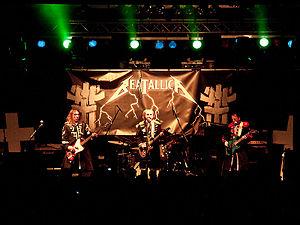
Beatallica est un groupe de comedy rock et heavy metal américain, originaire de Milwaukee, dans le Wisconsin. Le style musical du groupe mêle des chansons des Beatles et de Metallica. La musique et les paroles des titres sont inspirés des Beatles, et joués dans un style thrash metal.